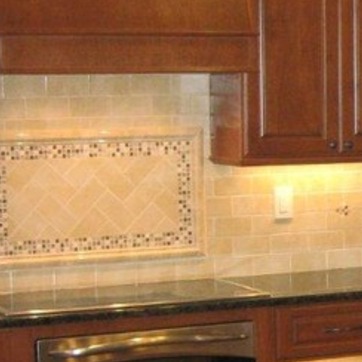
Material: tile